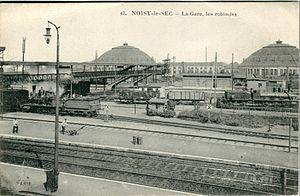
Noisy-le-Sec est une commune française située dans le département de la Seine-Saint-Denis, en région Île-de-France. Ses habitants sont appelés les Noiséens.
La gare de Noisy-le-Sec est une gare ferroviaire française des lignes de Paris-Est à Strasbourg-Ville et de Paris-Est à Mulhouse-Ville, située sur le territoire de la commune de Noisy-le-Sec, dans le département de la Seine-Saint-Denis, en région Île-de-France.